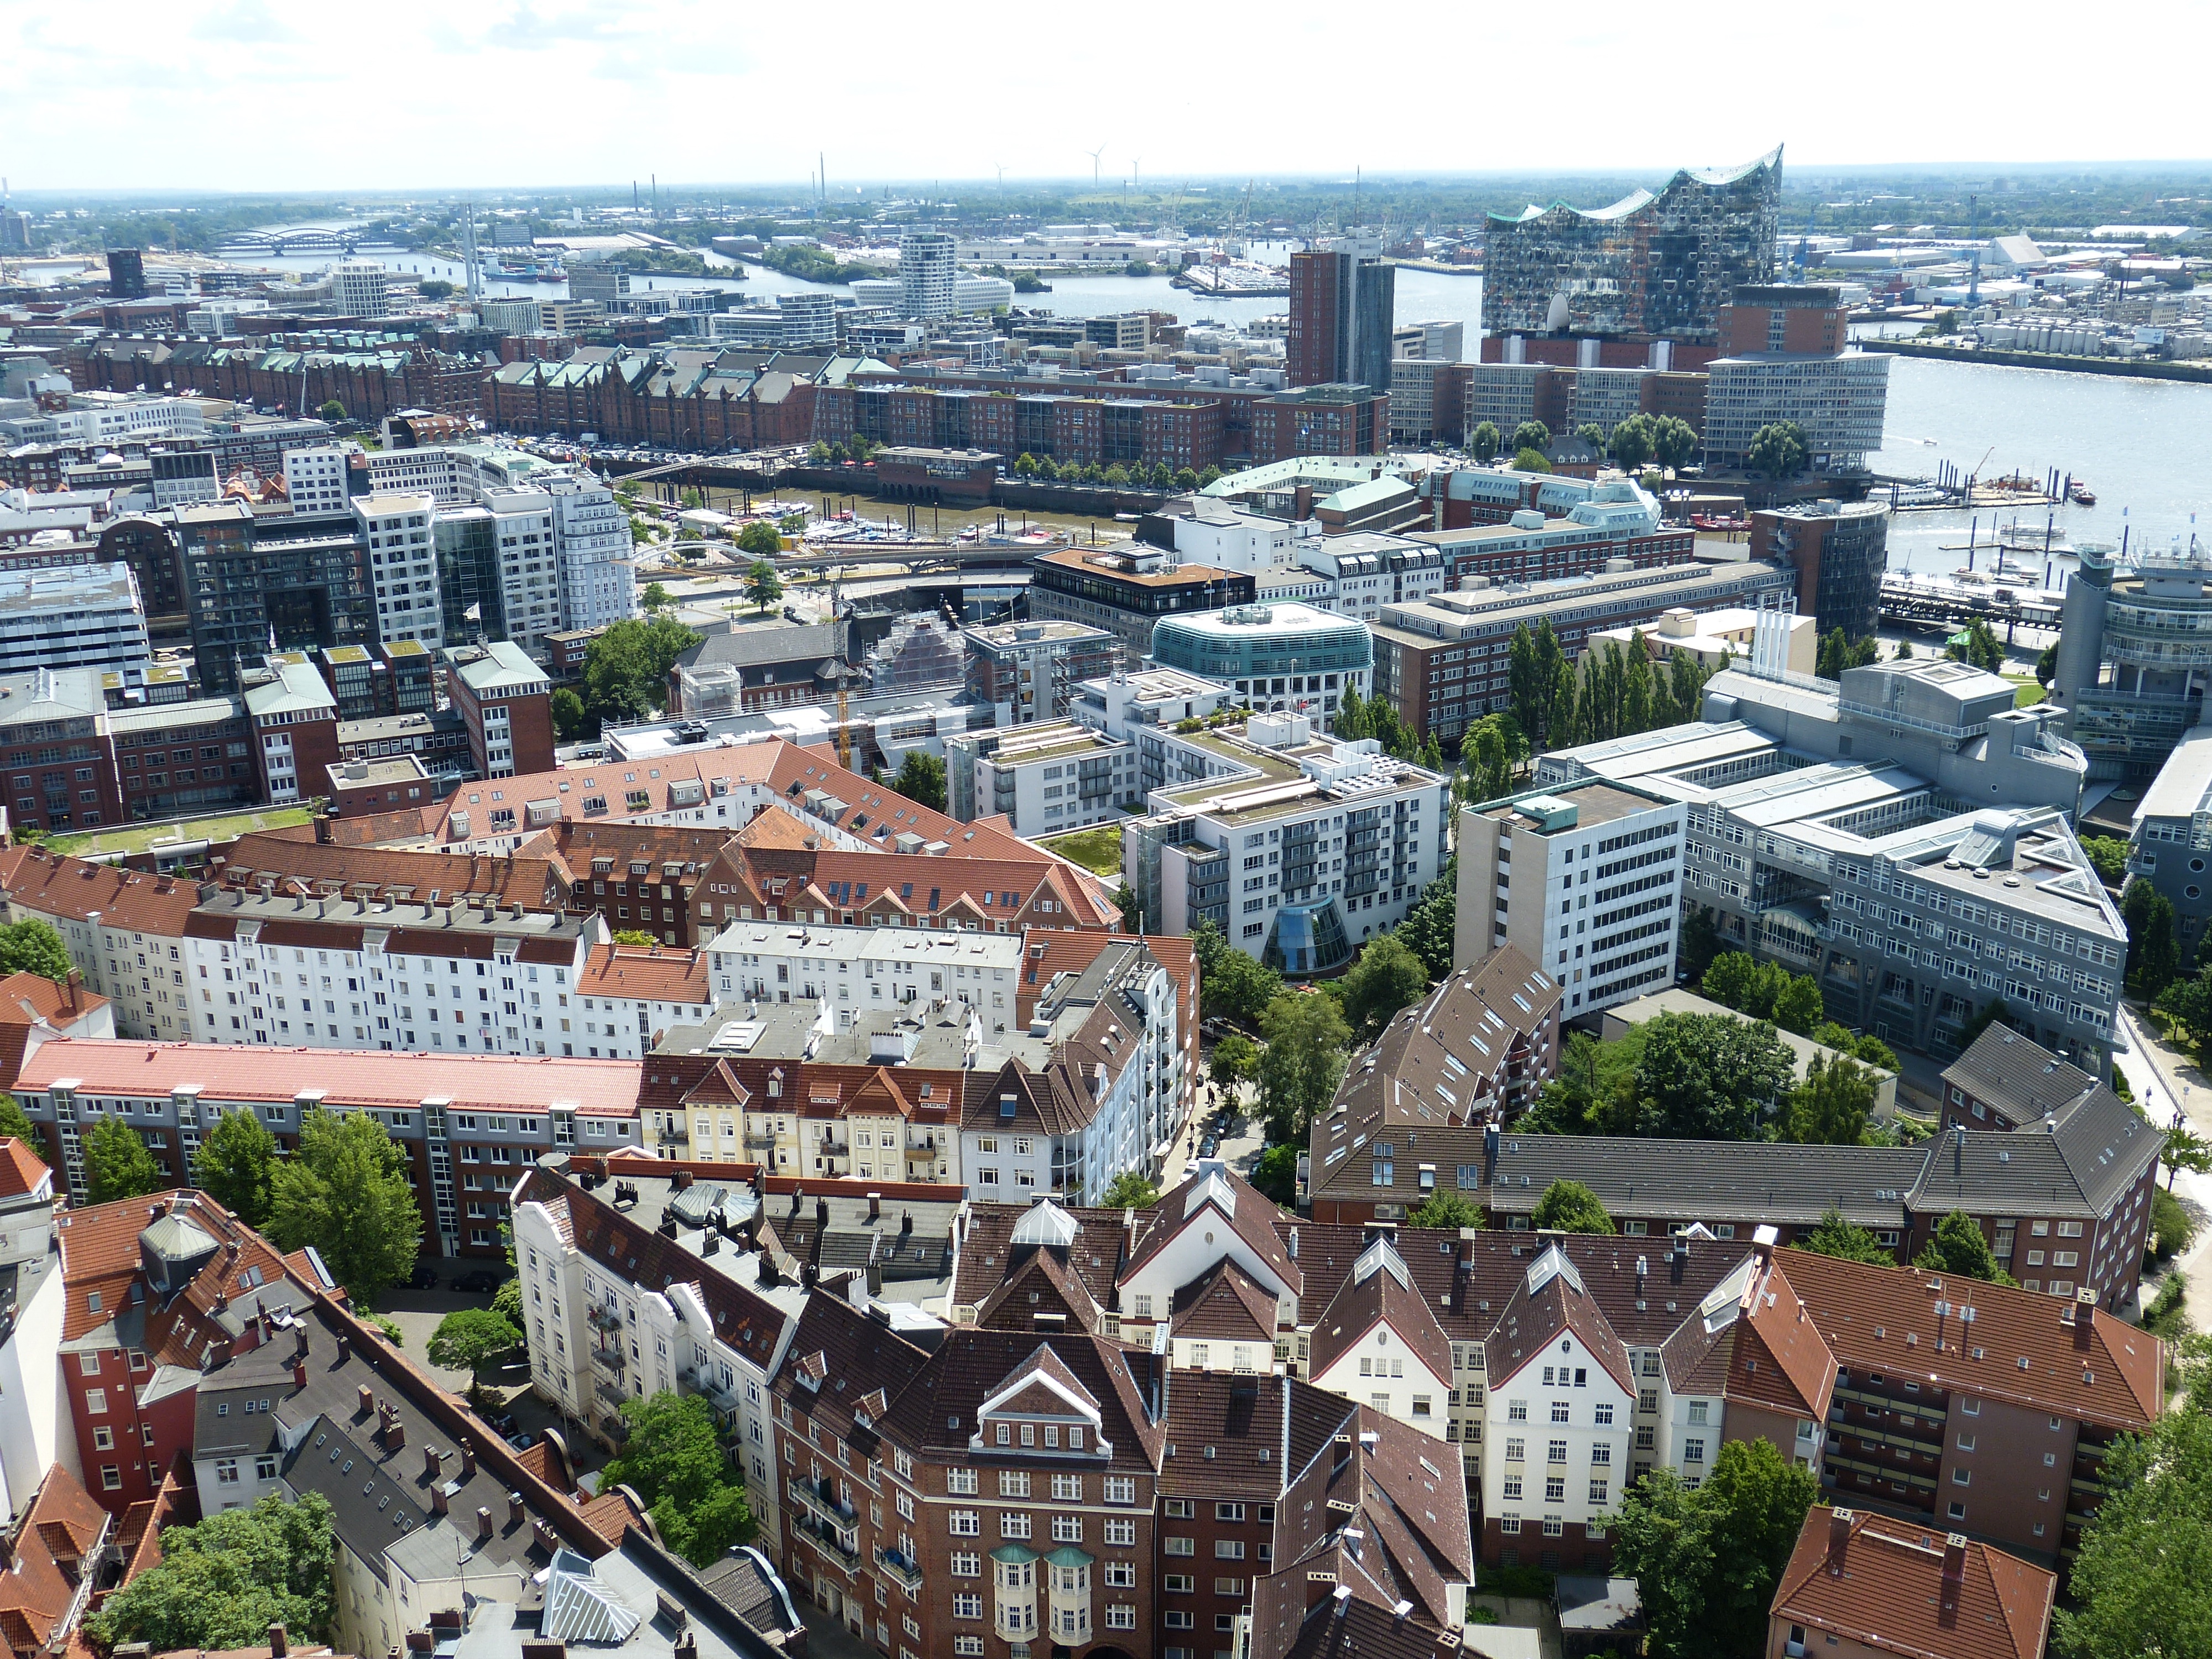
skyline, photography, town, view, building, city, river, cityscape, panorama, downtown, suburb, tower, landmark, port, tower block, germany, elbe, hamburg, metropolis, neighbourhood, hanseatic city, michel, outlook views, bird's eye view, speicherstadt, aerial photography, elbe philharmonic hall, philharmonic orchestra, urban area, residential area, geographical feature, human settlement, metropolitan area